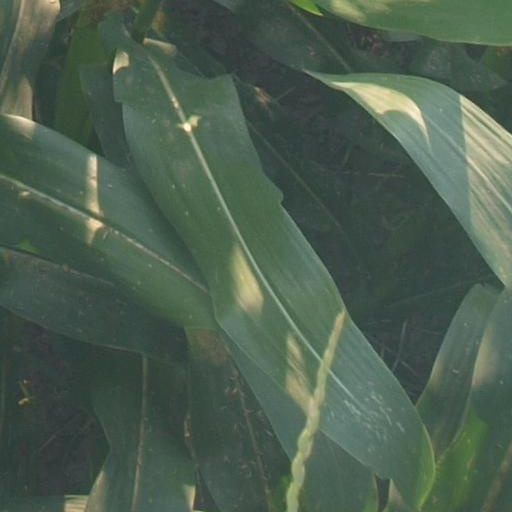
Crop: maize; corn